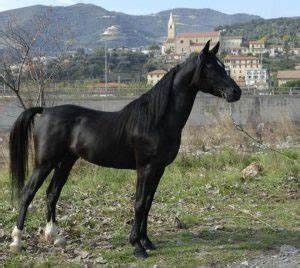
Label: horse